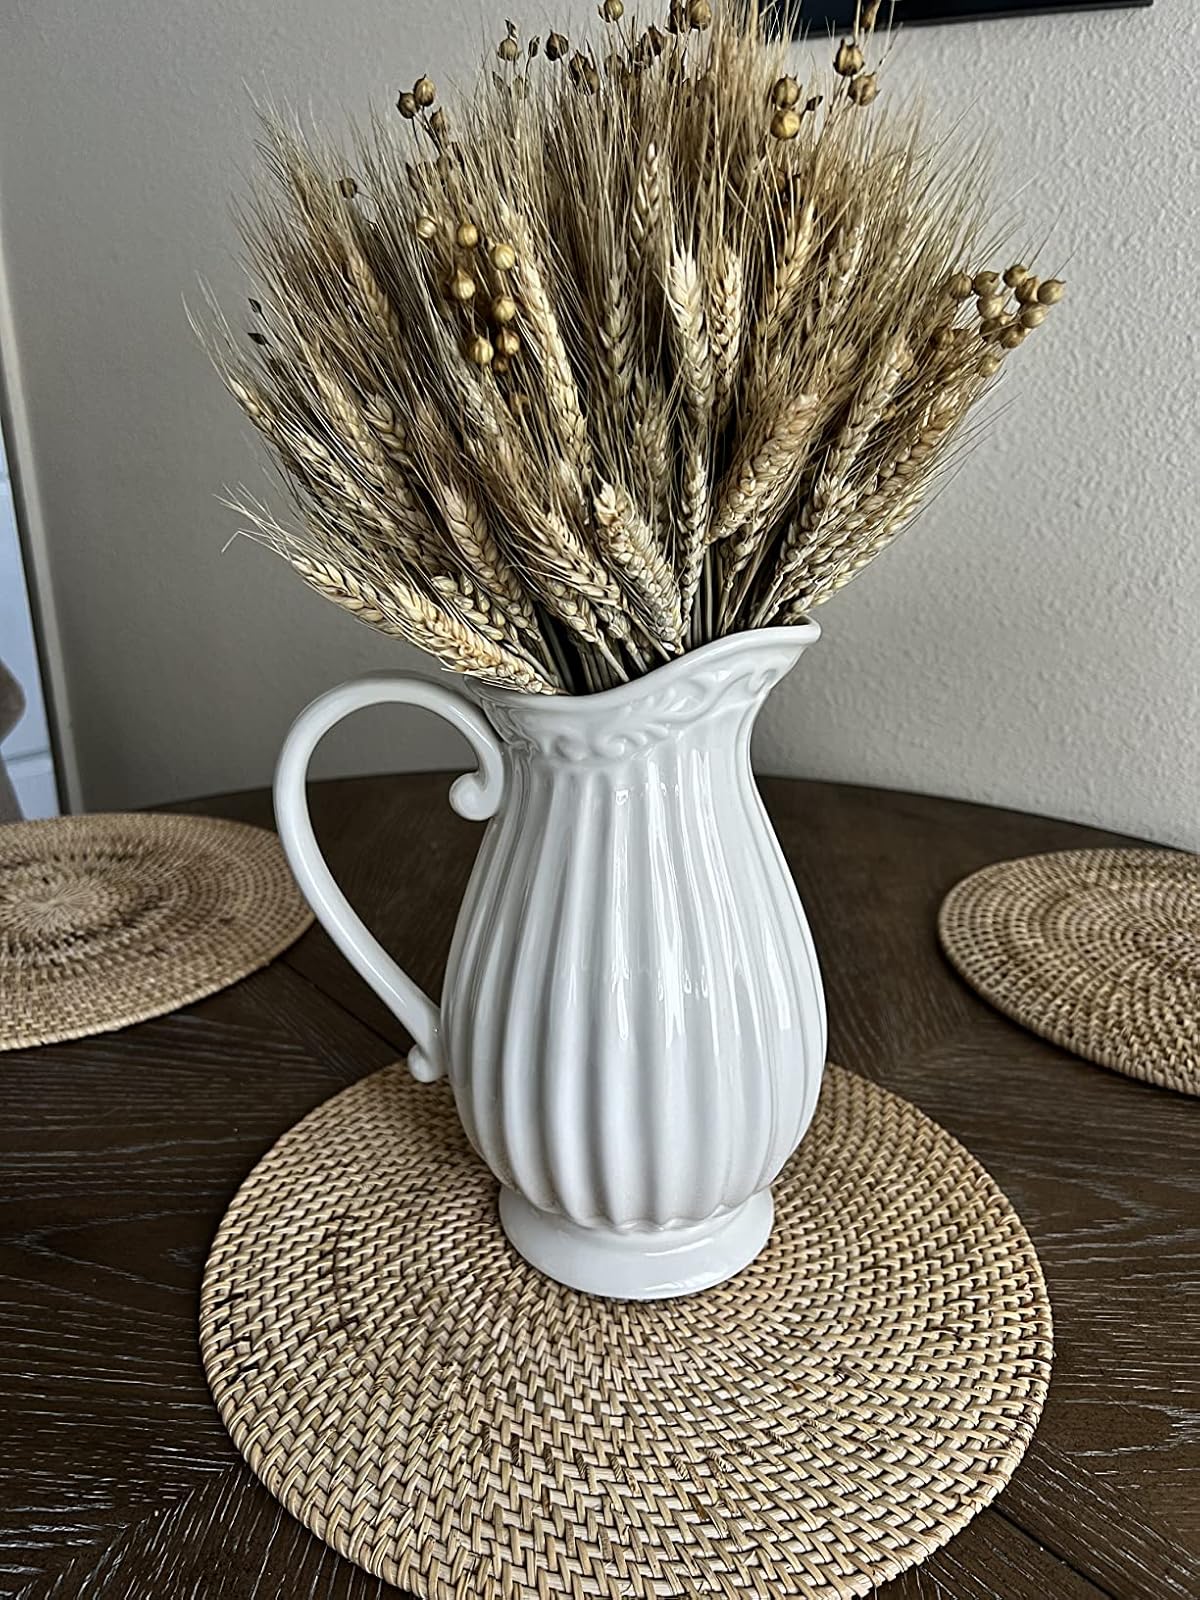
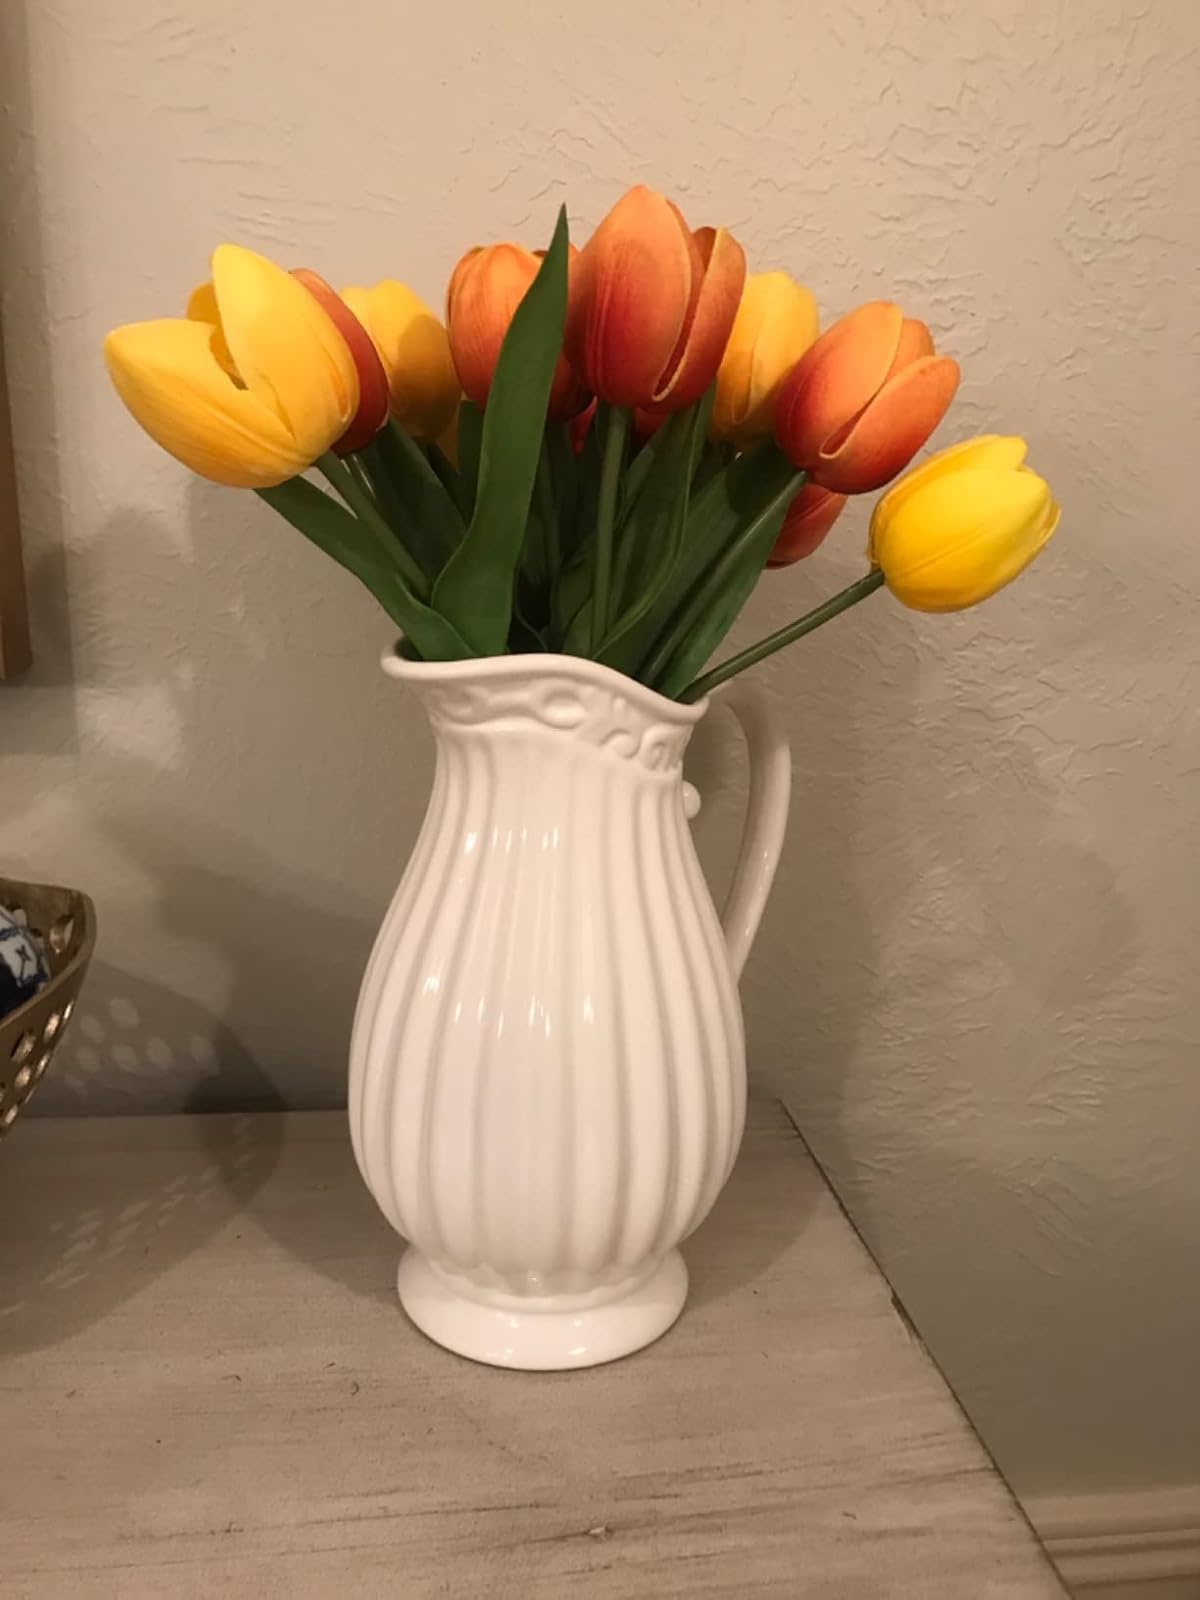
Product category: vase
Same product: yes